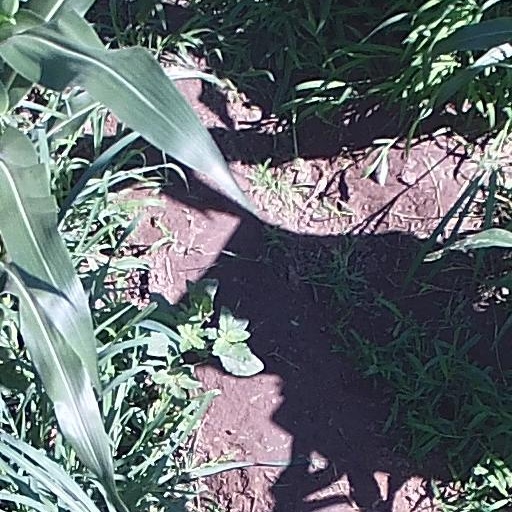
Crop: maize; corn